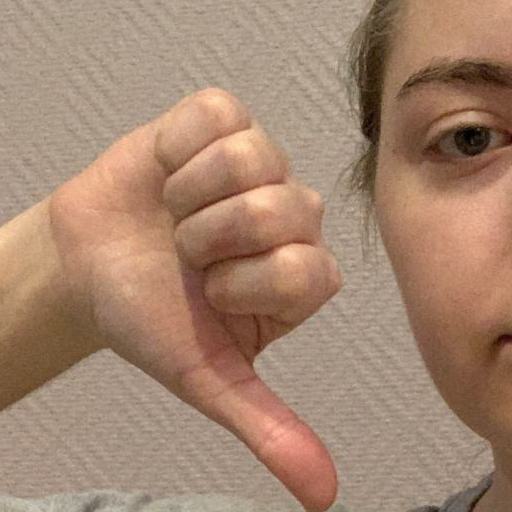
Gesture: dislike